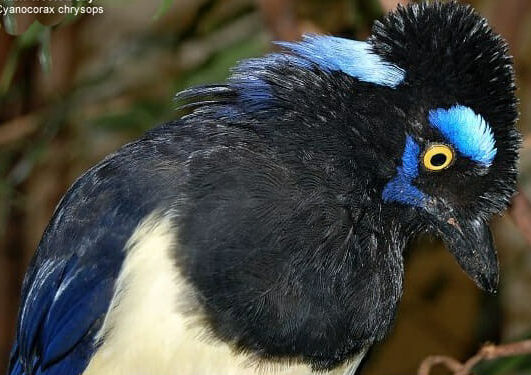
Species: PLUSH CRESTED JAY
Scientific name: CYANOCORAX CHRYSOPS
ImageNet parent category: jay